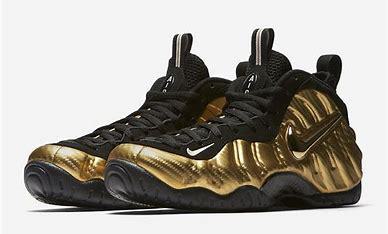
Brand: Nike
Model: Air Foamposite Pro